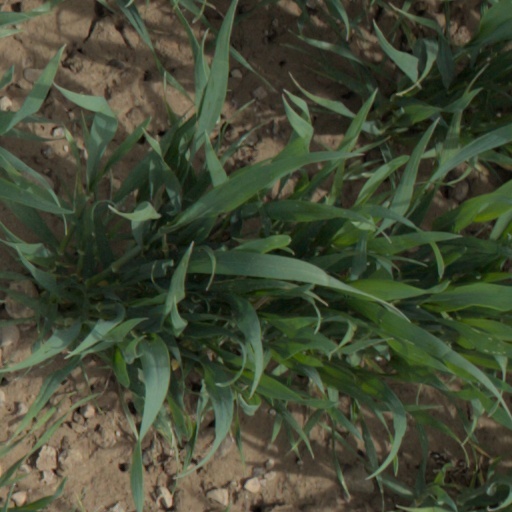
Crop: wheat